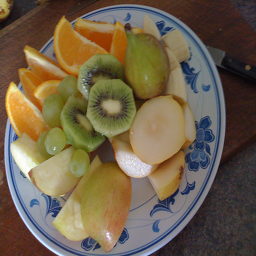
A plate of grapes, oranges, kiwi, and apples
A blue and white plate holds a mix of fruit.
a plate filled with grapes and some sliced apples, kiwi and oranges
Several fruits arranged on a blue and white plate.
A plate of sliced apples, oranges, grapes, and kiwi fruit.